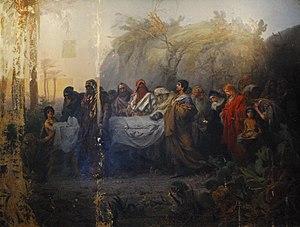
Nikolaï Andreïevitch Kochelev, né le 3 mai 1840 dans le village de Serman du gouvernement de Penza et mort en 1918 à Petrograd, est un peintre russe dans le genre historiciste. Il est renommé pour sa peinture de genre, ses portraits, ses scènes religieuses.